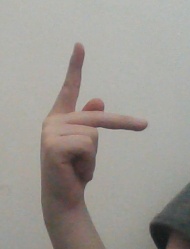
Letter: dha